List of birds of Oman

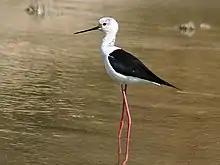
Black-winged stilt, a local breeding bird more widespread in winter.

Cranes are large, long-legged and long-necked birds. Unlike the similar-looking but unrelated herons, cranes fly with necks outstretched, not pulled back. Most have elaborate and noisy courting displays or "dances".